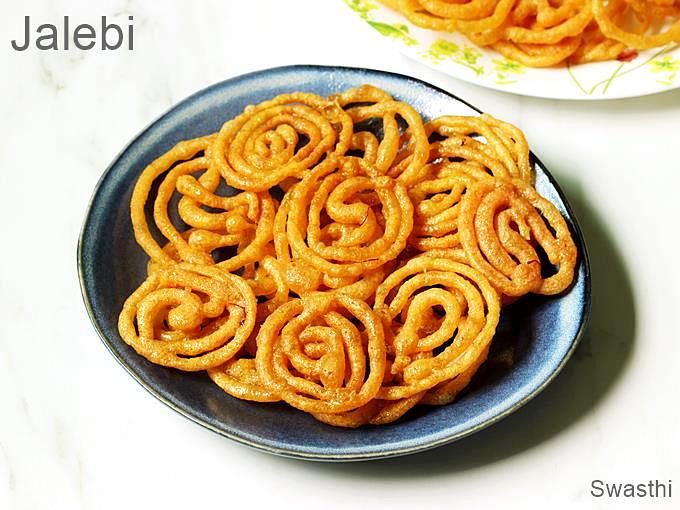
Dish: jalebi